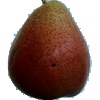
Label: pear_forelle